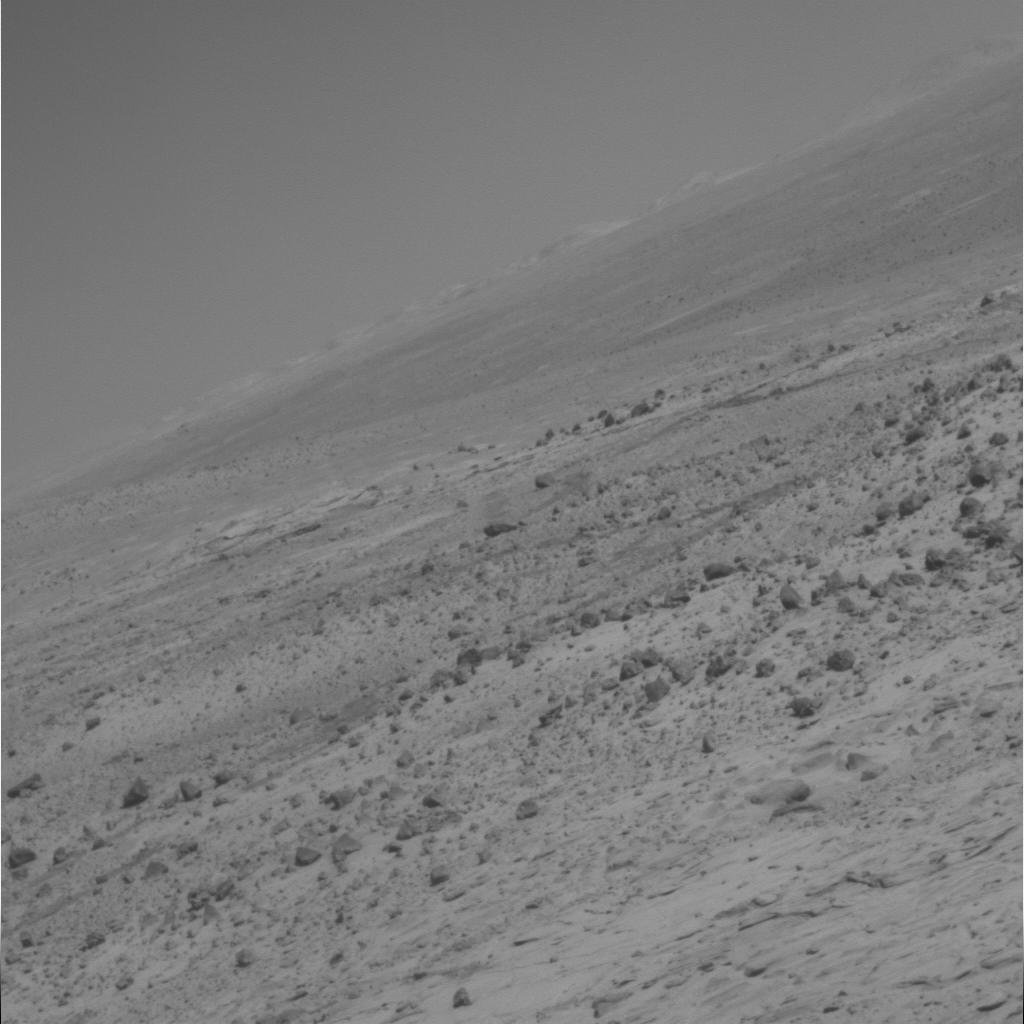
Surface features visible: Rock Outcrops, Float Rocks, Distant Vista, Sky